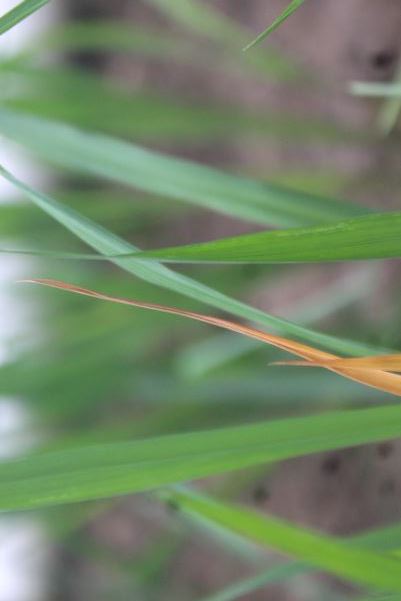
Disease: Tungro